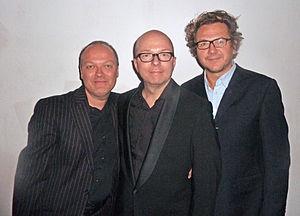
Les Trois Jeunes Détectives est une série américaine de quarante-trois romans policiers pour la jeunesse éditée aux États-Unis de 1964 à 1987 sous le titre Alfred Hitchcock and the Three Investigators puis The Three Investigators.